Christopher Newport Captains

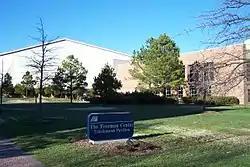
The Freeman Center & Trieshmann Pavilion

The CNU Men's basketball team holds an impressive .683 percent victory percentage (as of the end of the 2021-22 season) and 16 All-American Athlete honors over its almost 60 years of existence. The men's team has reached the final four of the D-III tournament twice, in 2016 and 2019. CNU has also produced NBA player Lamont Strothers. The Captains are currently under the direction of head coach John Krikorian.